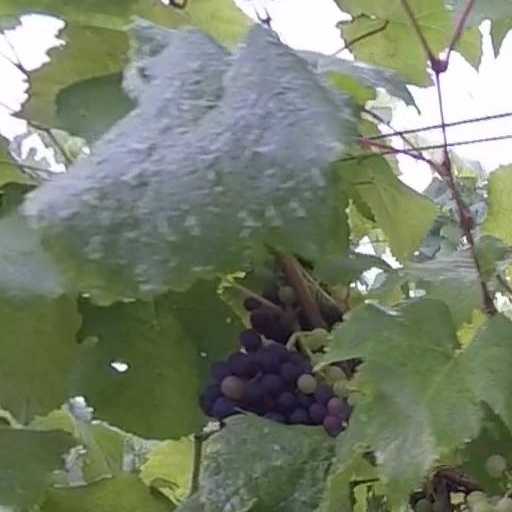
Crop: grape